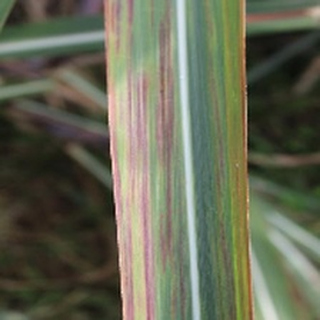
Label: sugarcane_bacterial_blight